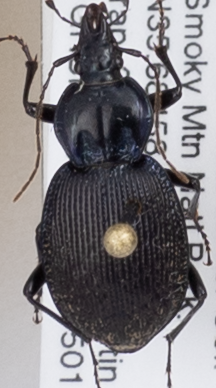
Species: Sphaeroderus stenostomus lecontei
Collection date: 2018-05-01
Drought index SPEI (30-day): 0.102
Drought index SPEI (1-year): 0.47
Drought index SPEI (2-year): -0.348